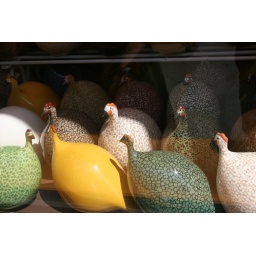
Beautiful glass hens in the window of a shop.